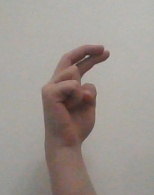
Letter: zay